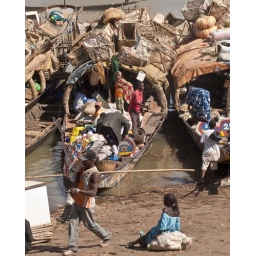
Pharmacy vendor and girl in front of boats